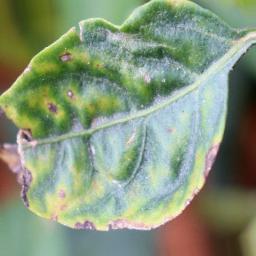
Label: nutritional